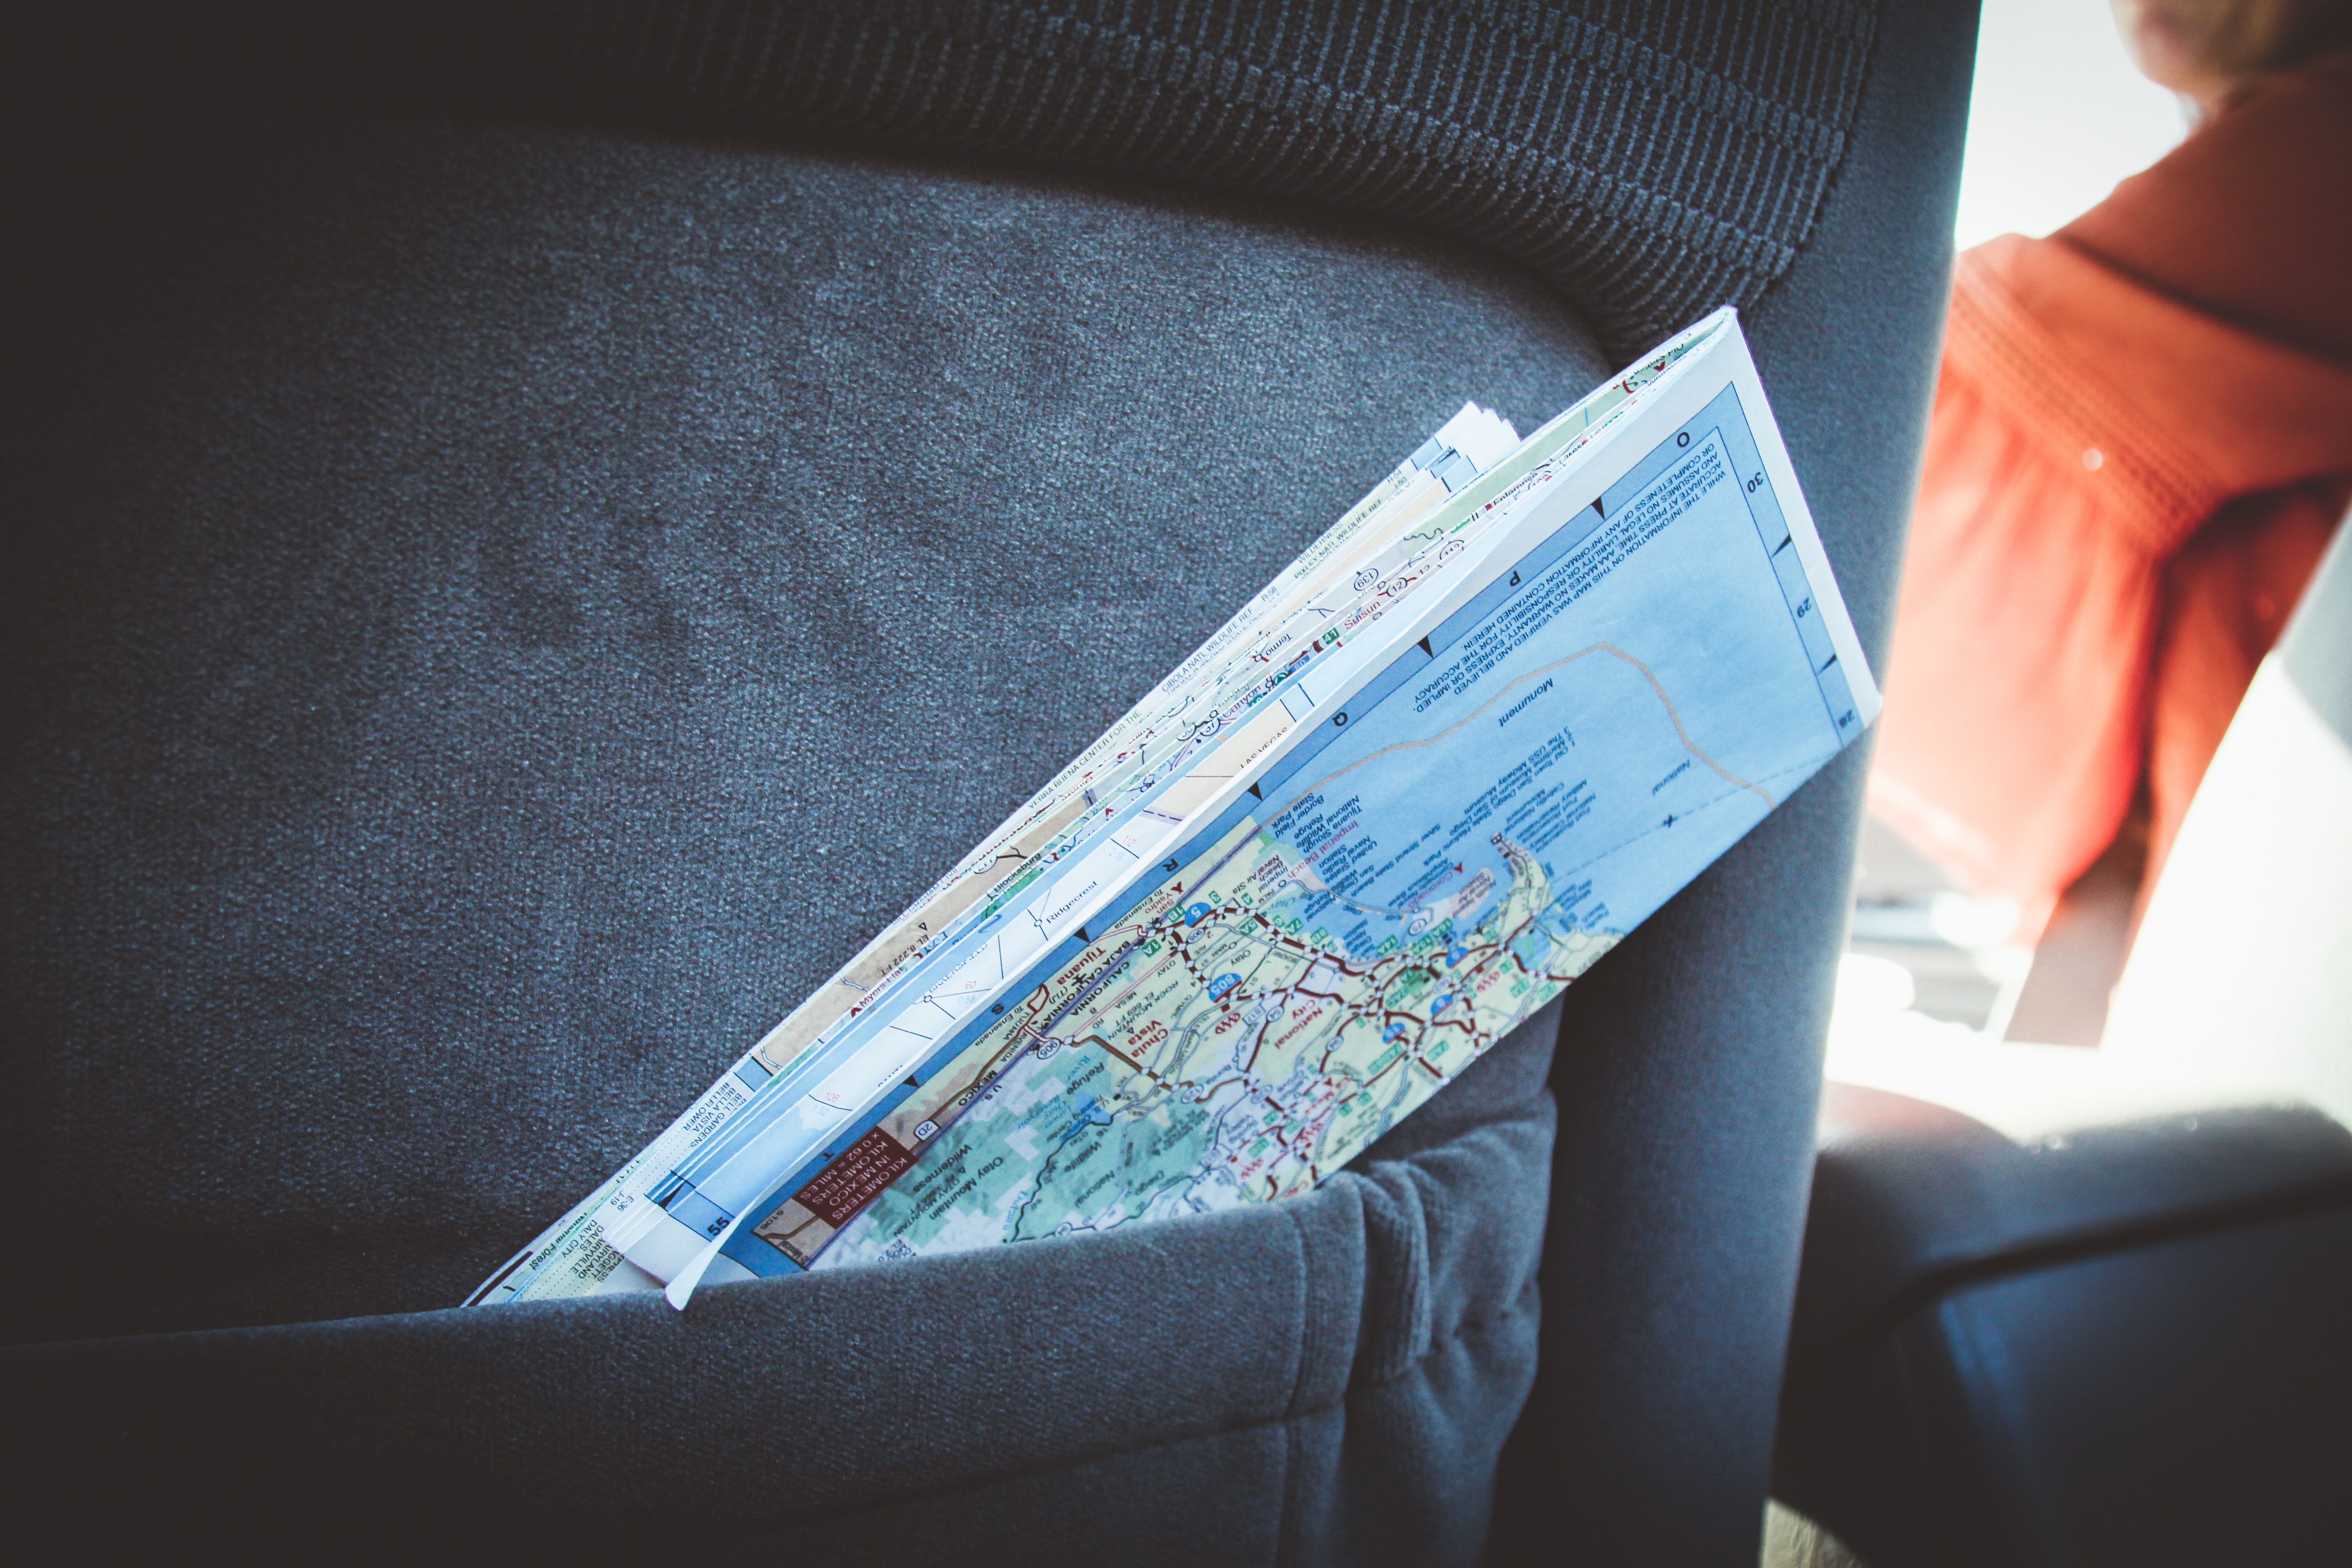
Material property, room, textile, paper, furniture, cash